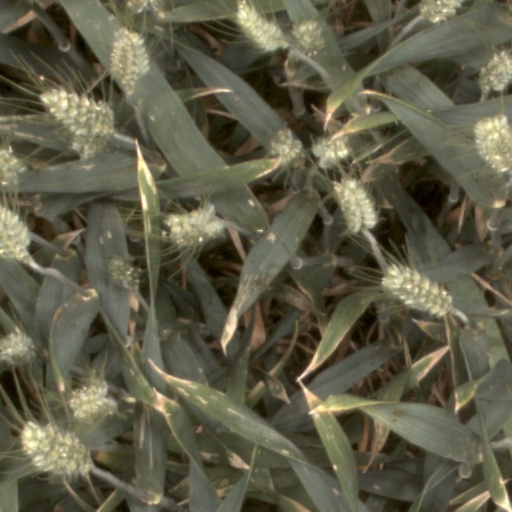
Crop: wheat